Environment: real
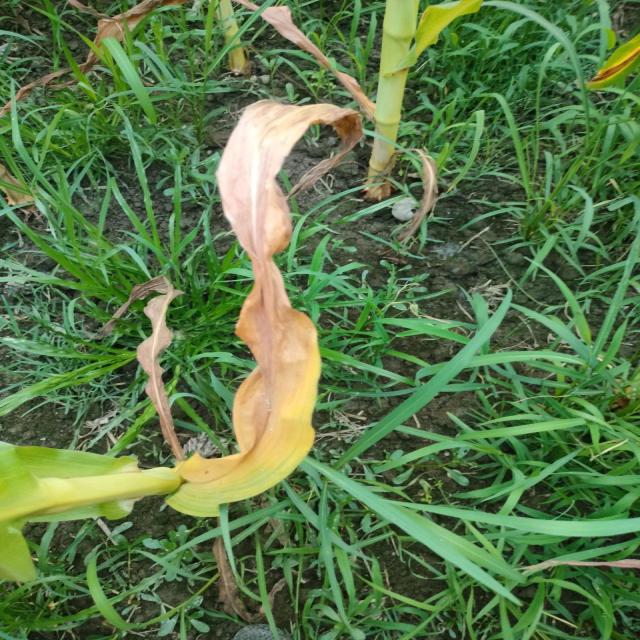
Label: nitrogen_deficiency